New Saga

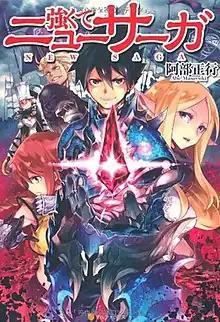
First light novel volume cover

is a Japanese light novel series written by Masayuki Abe and illustrated by Ryūta Fuse. It was serialized online between May 2012 and June 2018 on the user-generated novel publishing website Shōsetsuka ni Narō. It was later acquired by AlphaPolis, who have published eleven volumes between April 2013 and June 2025. A manga adaptation with art by Jun Miura was serialized online via AlphaPolis' manga website between February 2014 and July 2023 and was collected in eleven "tankōbon" volumes. The manga is published digitally in English through Alpha Manga. An anime television series adaptation produced by Sotsu and Studio Clutch premiered in July 2025.